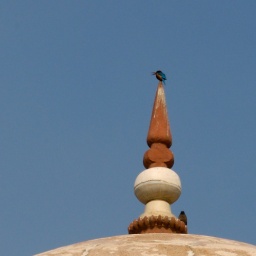
This bird was sitting atop the tomb that is in the Qutub monument complex. Check out how long the beak is!